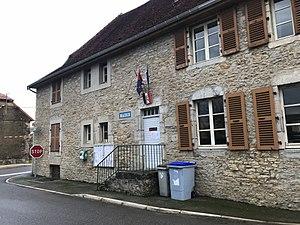
La Ferté (Jura, France) en janvier 2018.
La Ferté est une commune française située dans le département du Jura, en région Bourgogne-Franche-Comté.